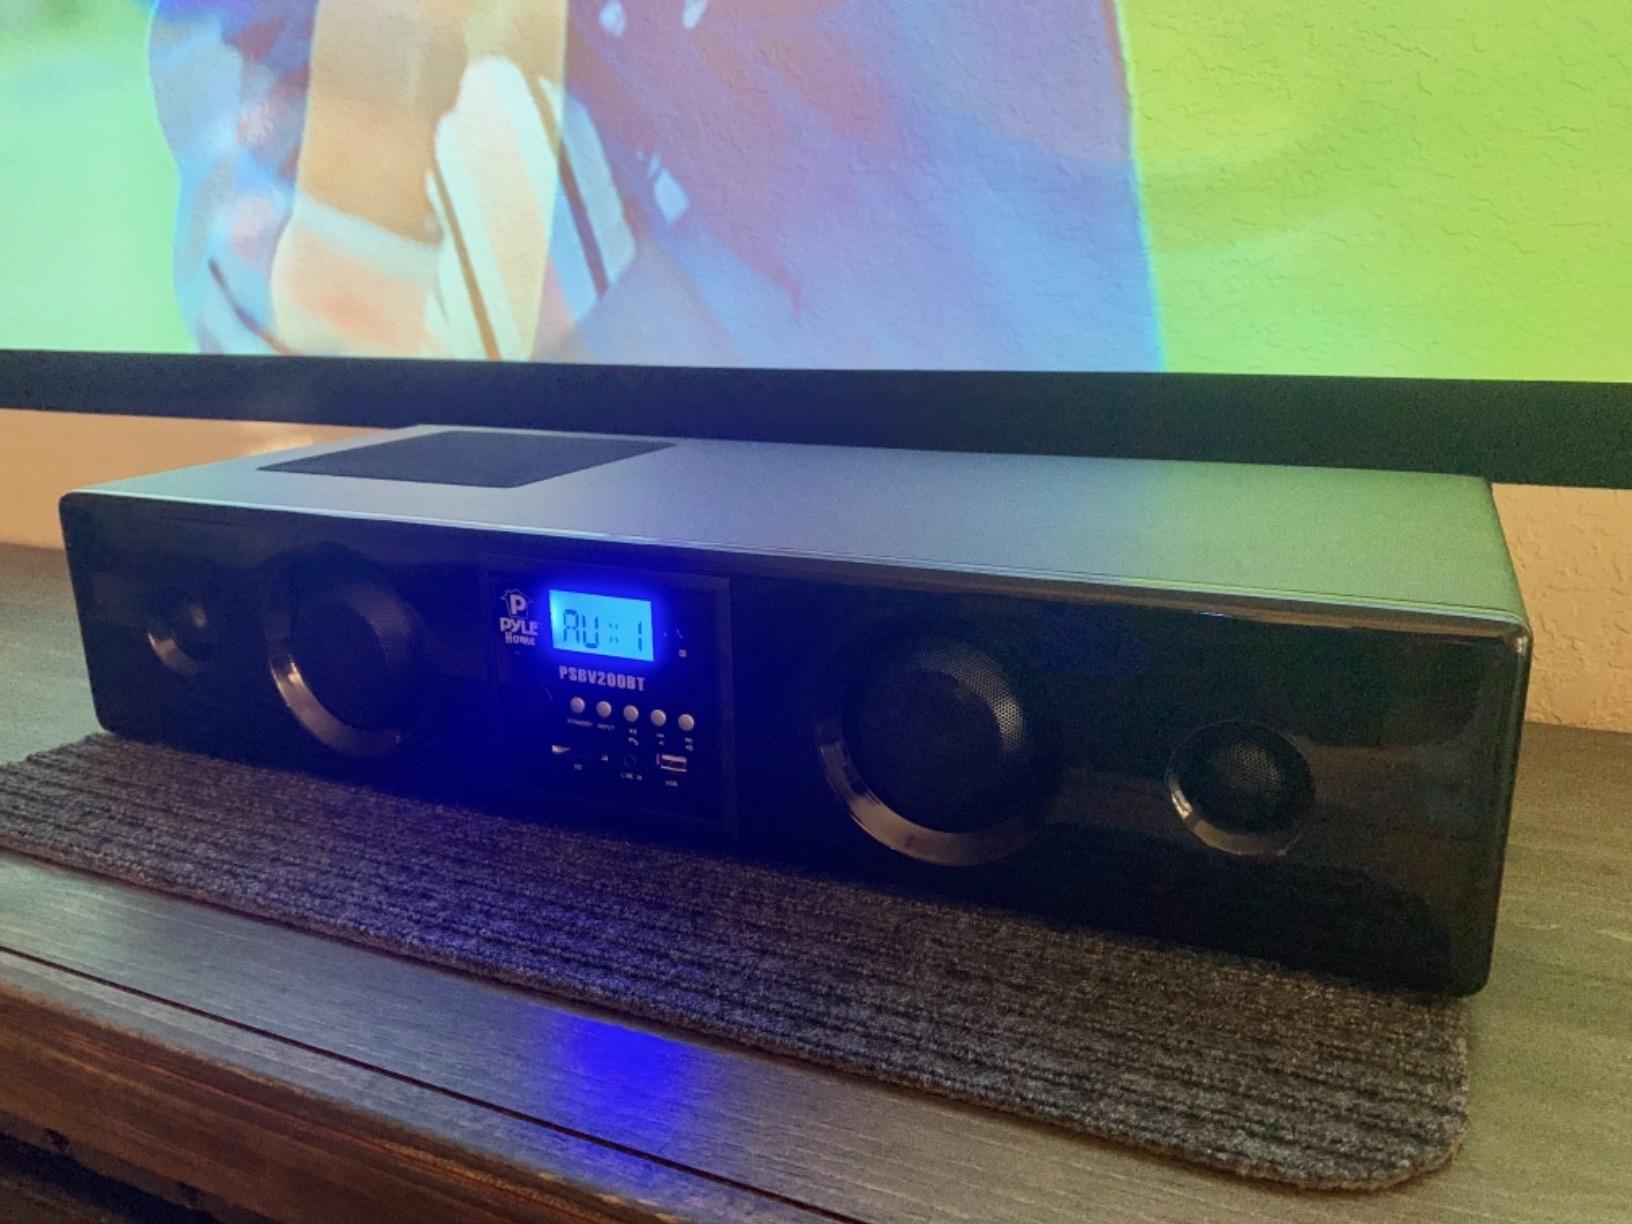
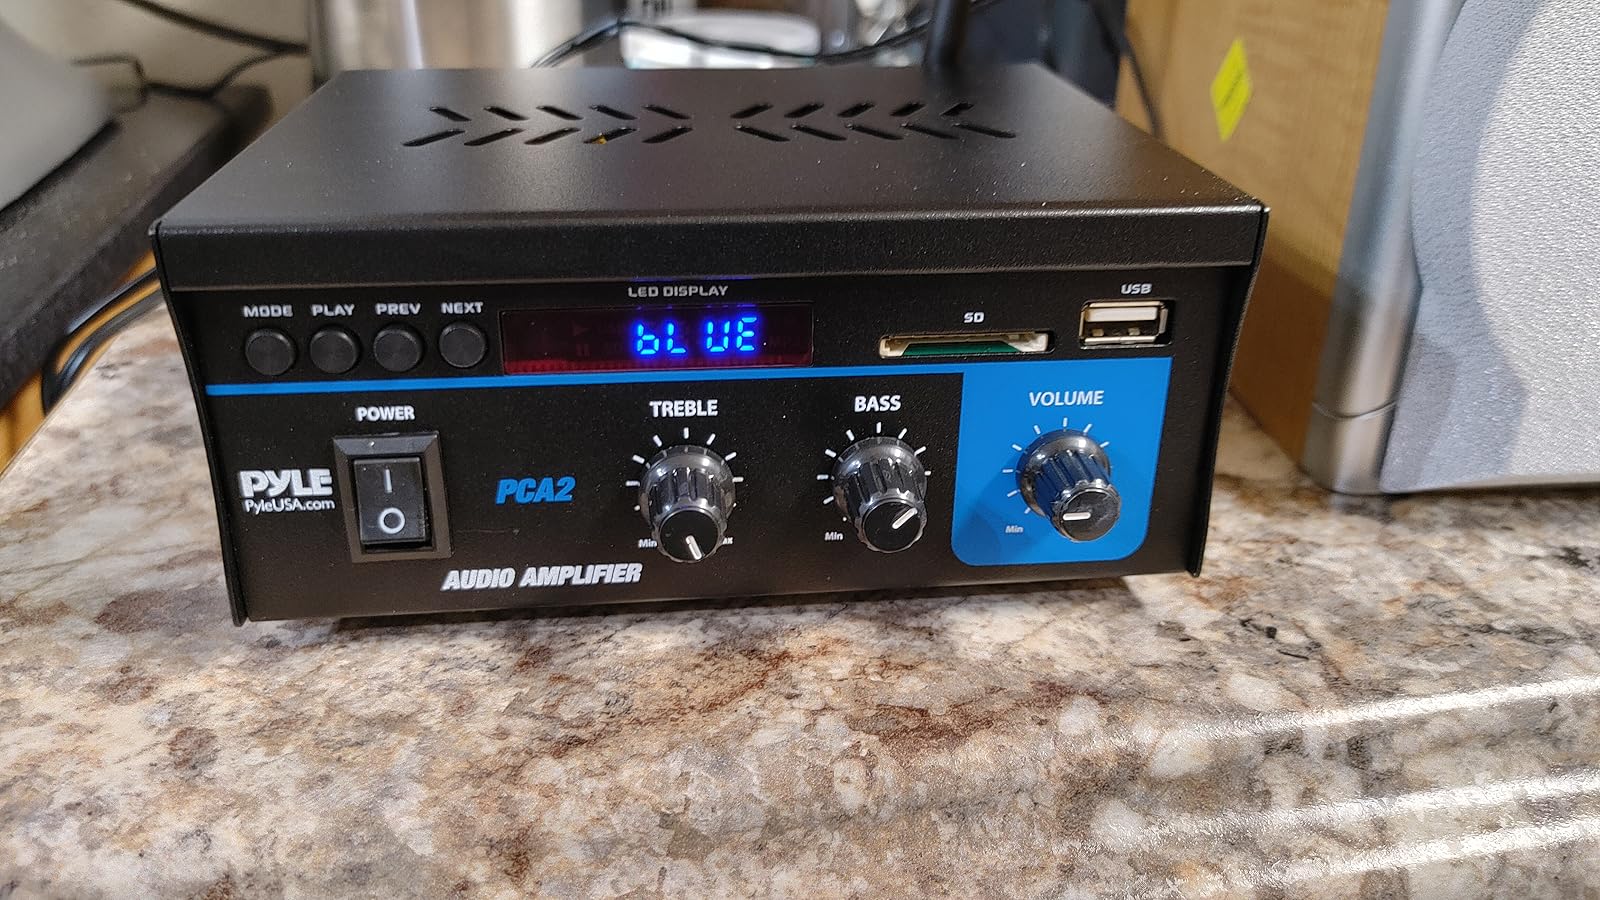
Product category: speaker
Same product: no